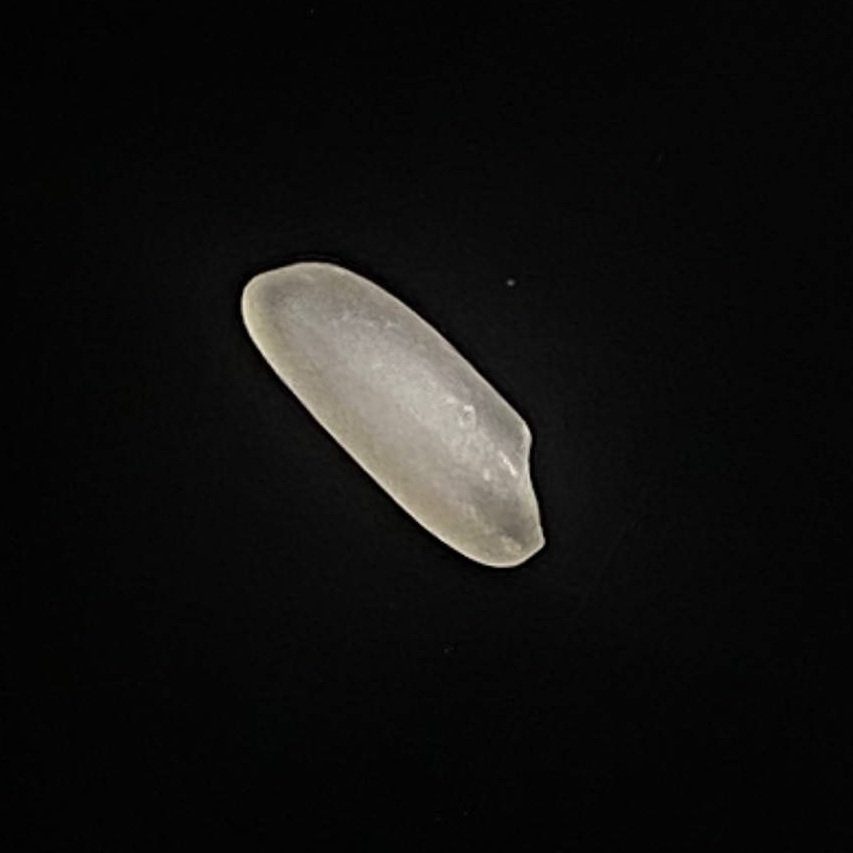
Rice variety: Najirshail